HMS Furious (47)

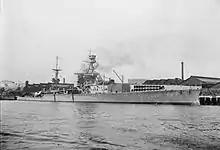
"Furious" as originally completed with a flying-off deck for aircraft forward

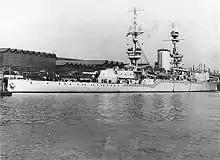
Stern view of "Furious" in 1917, showing the ship's single 18-inch gun

"Furious" had an overall length of , a beam of , and a draught of at deep load. She displaced normally and at deep load. She had a metacentric height of at deep load. "Furious" and her half-sisters were the first large warships in the Royal Navy to have geared steam turbines. To save design time, the installation used in the light cruiser , the first cruiser in the RN with geared turbines, was copied and simply duplicated to provide two sets of turbines. The four Brown-Curtis turbines were powered by eighteen Yarrow small-tube boilers that were designed to produce a total of . The ship's speed was an estimated , but she never ran her sea trials.